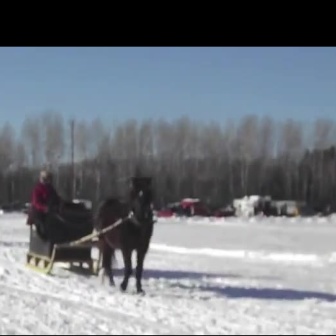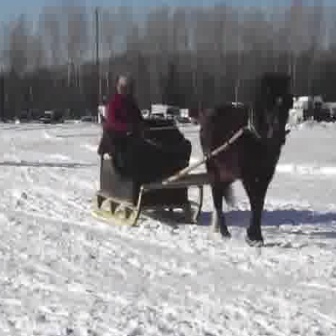
  Please identify the target specified by the bounding box [24,200,100,276] in the first image and locate it in the second image. Return the coordinates in [x_min,y_min,x_max,y_max] format.
Answer: [96,117,203,224]